Castle of Almansa

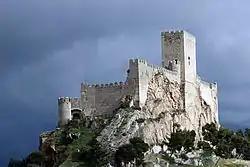

The Castle of Almansa is a castle located in Almansa, Spain, Province of Albacete. It was declared "Bien de Interés Cultural" in 1921.